NLF and PAVN battle tactics

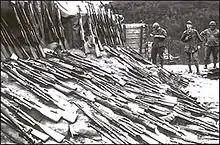
Weapons captured in the aftermath of sapper attack against US 46th Infantry at Firebase Mary-Ann, 1971

Forested terrain offered ideal environments for such methods, but ambushes and harassment tactics were also used in civilian areas. Firing a few rounds and withdrawing could not only lure enemy troops into a trap based on civilian structures but could also induce US/ARVN forces to unleash hasty artillery and tactical air strikes after relatively token provocation. This created excessive destruction in the built up areas and helped radicalize the populace against the US/ARVN troops.